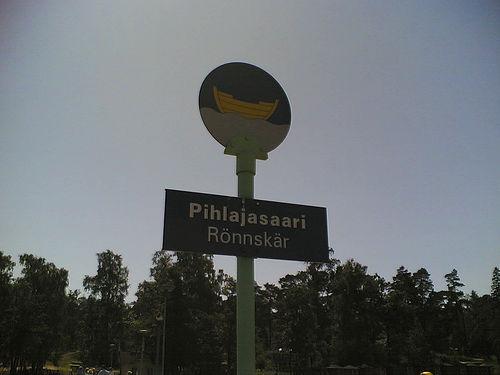
Weather: sun or clear